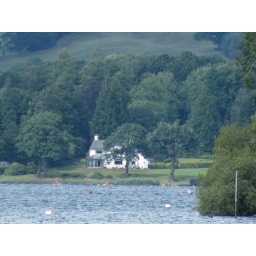
house by the lake